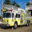
Label: truck